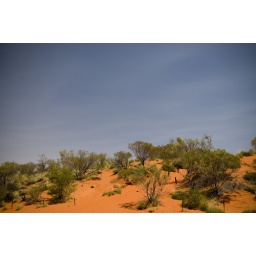
The red sand in Outback